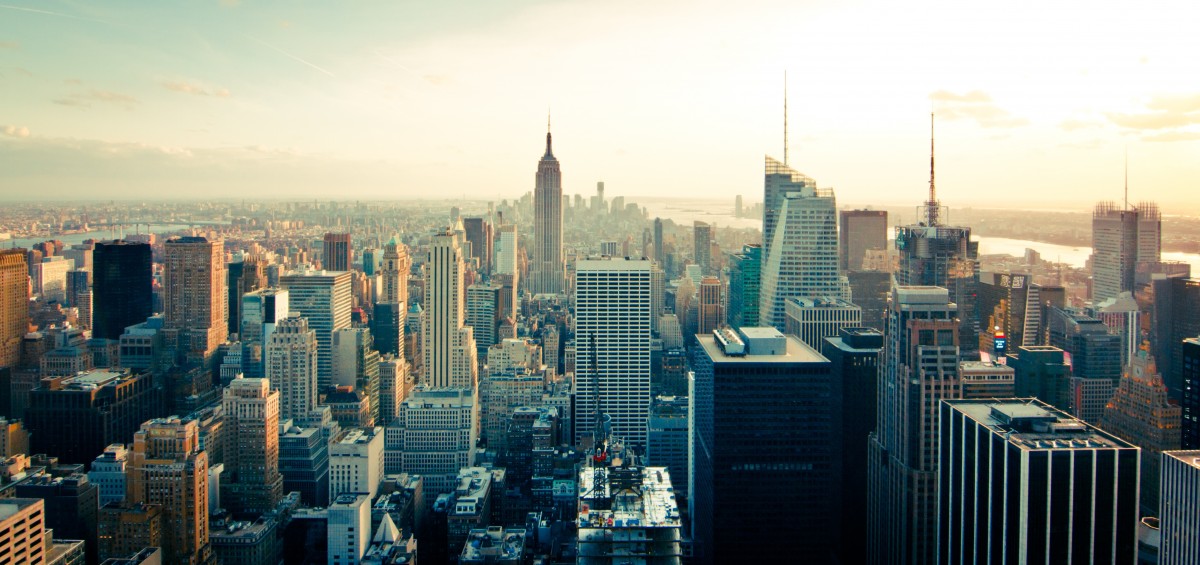
Tags: skyline, building, city, skyscraper, new york, manhattan, cityscape, downtown, dusk, evening, landmark, tower block, metropolis, neighbourhood, urban area, geographical feature